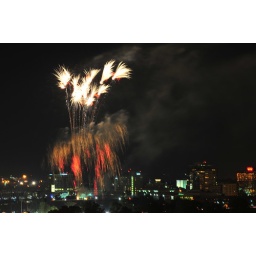
Fire works by the river market in Little Rock.